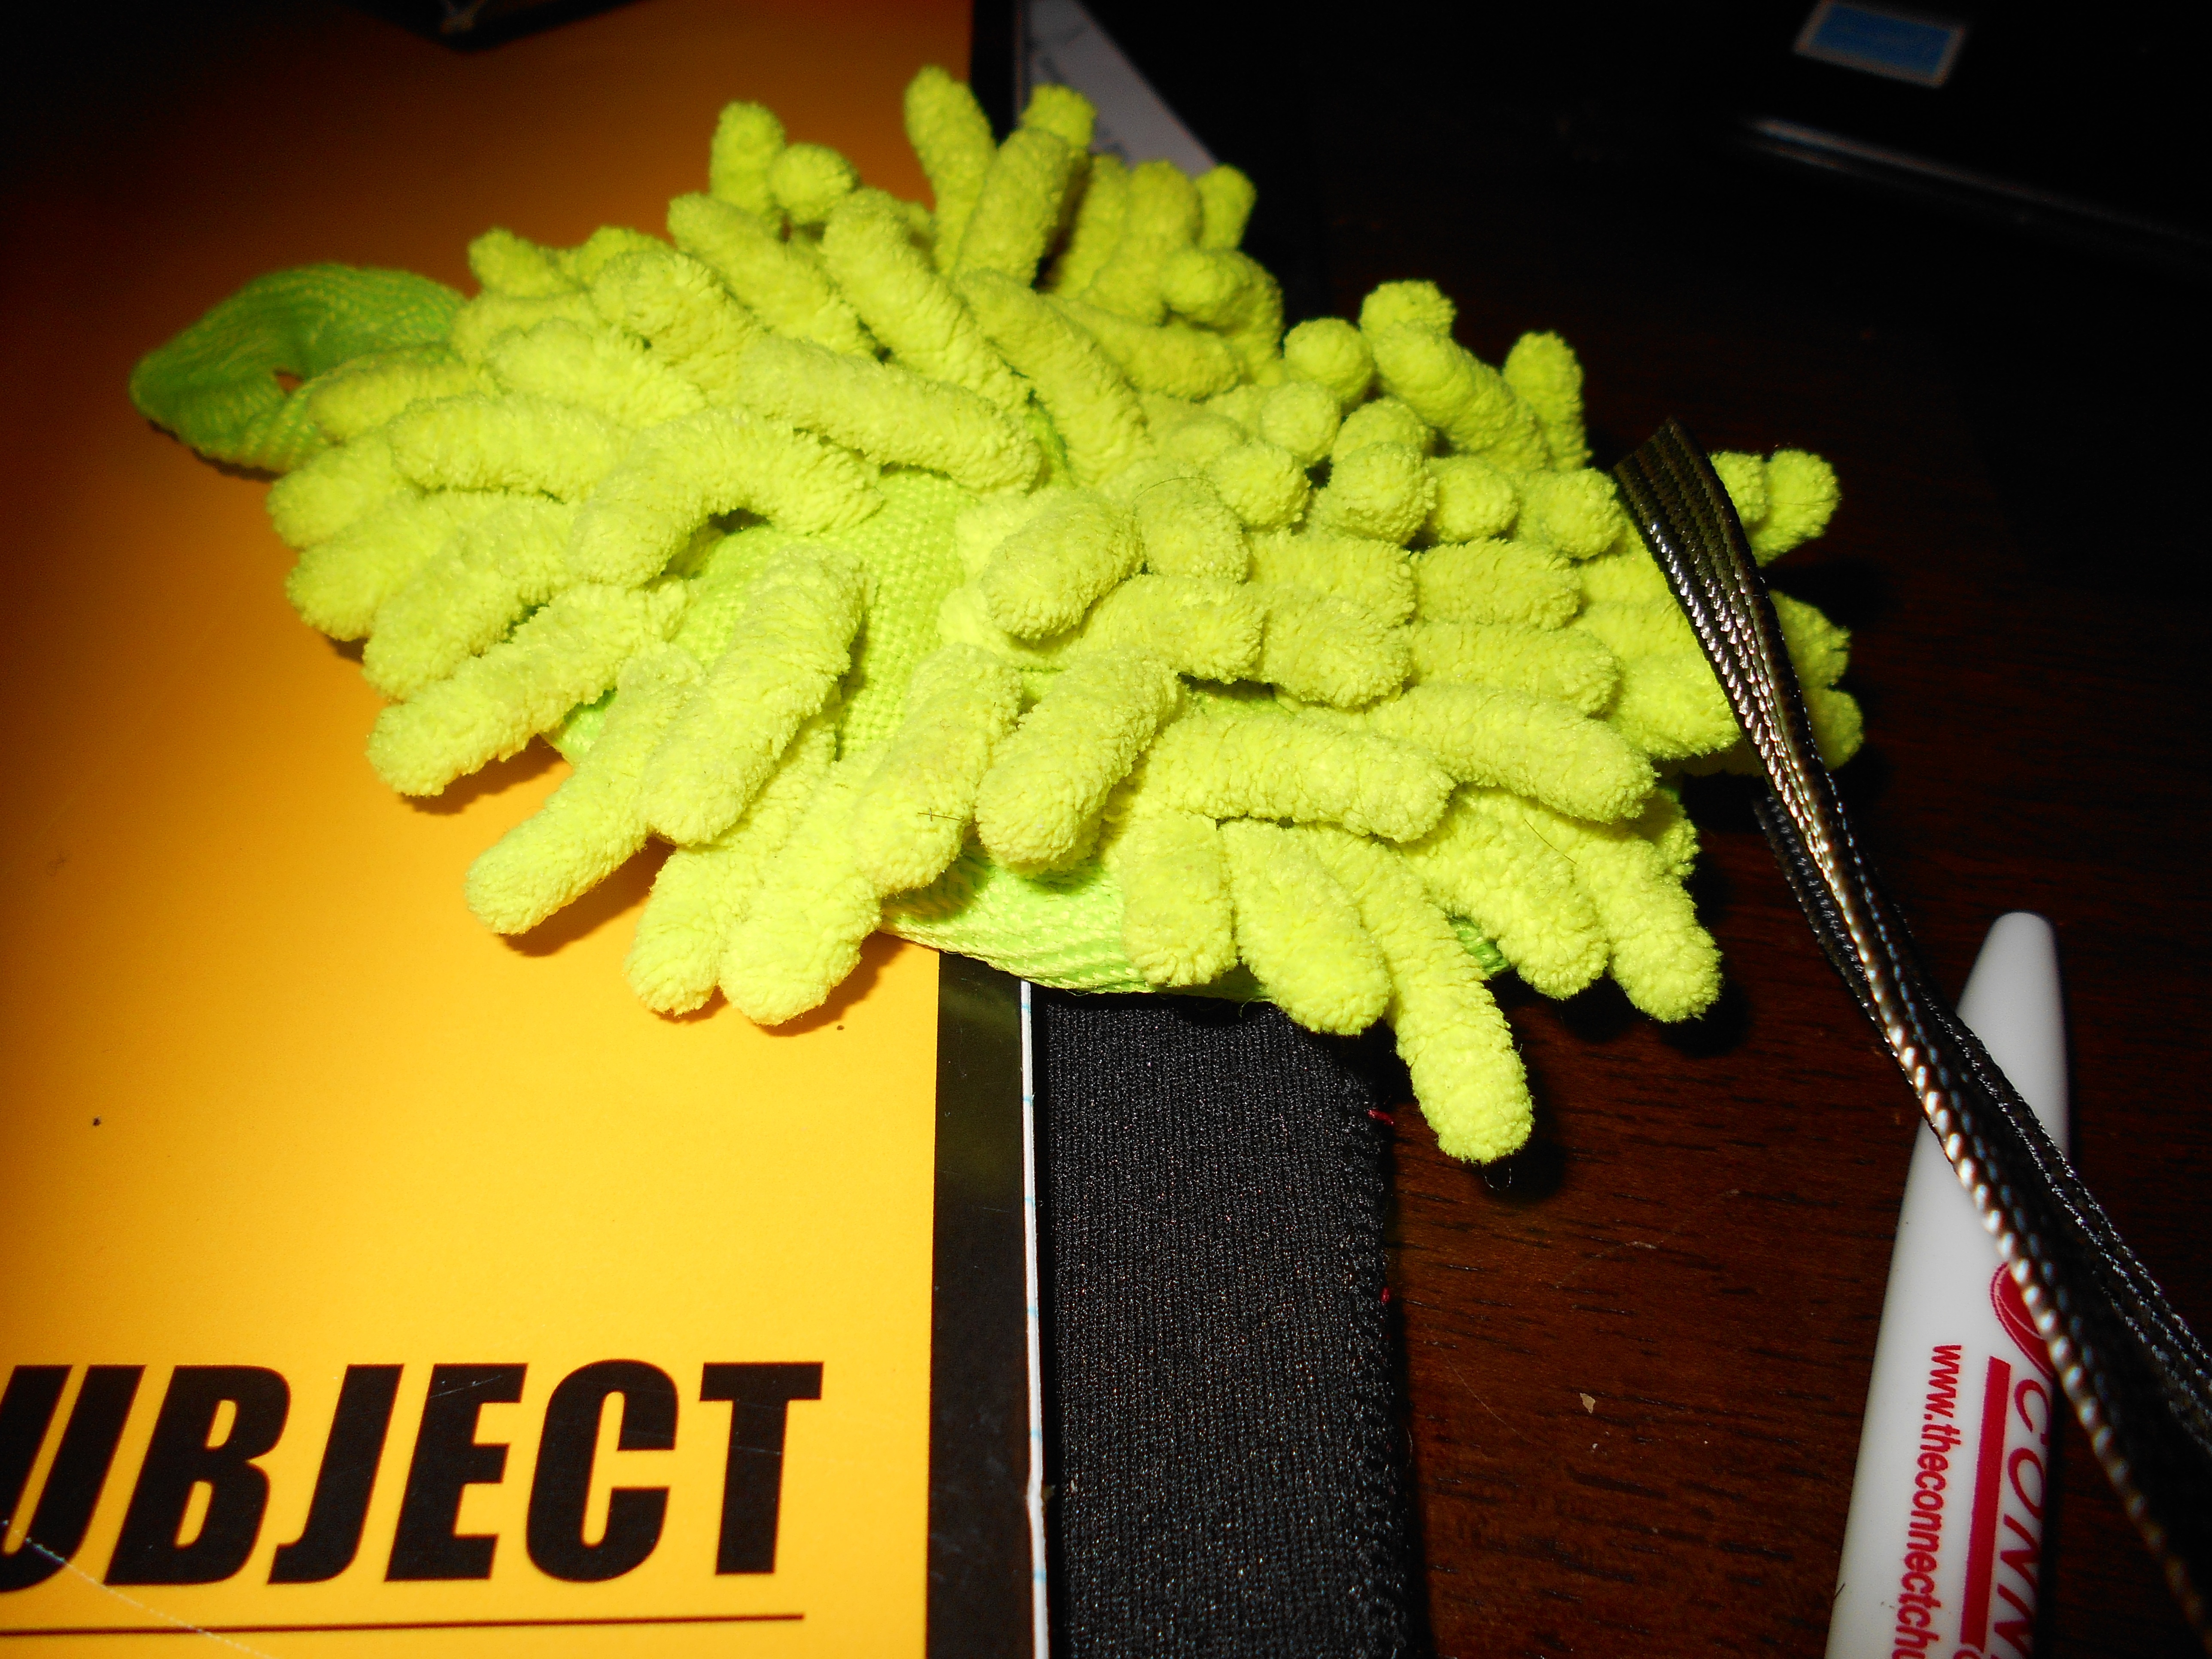
plant, leaf, flower, food, green, produce, housework, yellow, duster, snack food